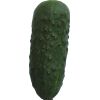
Label: Cucumber 1